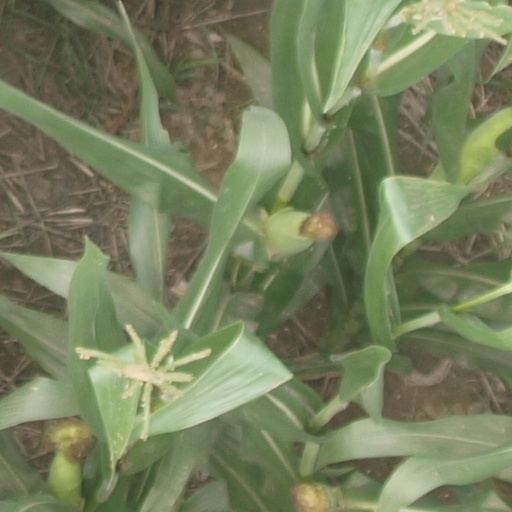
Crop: maize; corn